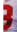
Number: 3